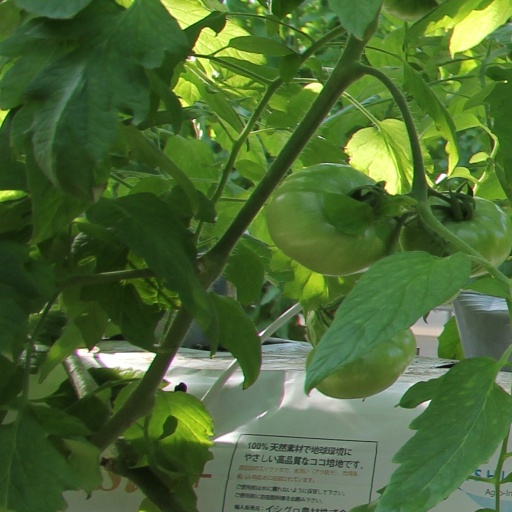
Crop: tomato